Transport in Waterford

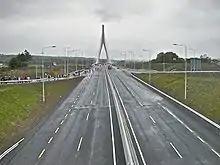
River Suir Bridge on the Waterford City Bypass

On 19 October 2009 the N25 Waterford City Bypass opened. The route consists of of dual carriageway as well as of single carriageway and a second crossing over the River Suir. The road was designed as a toll road.